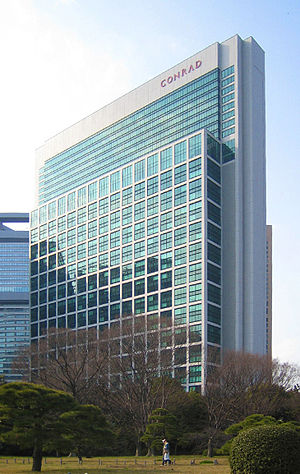
SoftBank
SoftBank Corp. er en japansk telekommunikations- og internetvirksomhed. Virksomheden opererer indenfor bredbånd, fastnettelefoni, e-handel, Internet, online medier, teknologiservices, finans, massemedier, marketing og andre forretningsområder. Softbank har en markedsandel på omkring 30 % indenfor mobiltelefoni & mobildata i Japan og dyster med KDDI og hvem der er næststørst på det japanske marked.